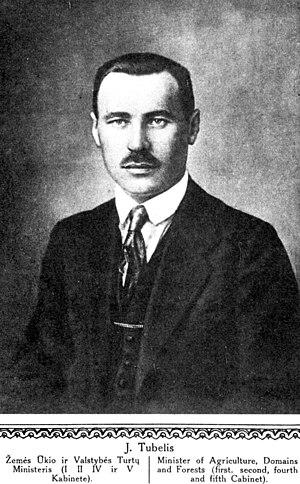
Juozas Tūbelis né le 9 avril 1882 à Ilgalaukis mort le 30 septembre 1939 à Kaunas est un homme d'État lituanien. Il est Premier ministre pendant trois mandats consécutifs, de septembre 1929 à juin 1934, de juin 1934 à septembre 1935 et de septembre 1935 à mars 1938.